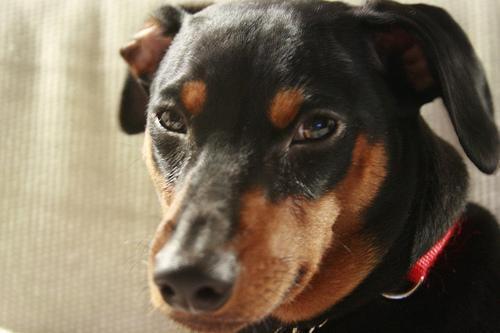
miniature_pinscher